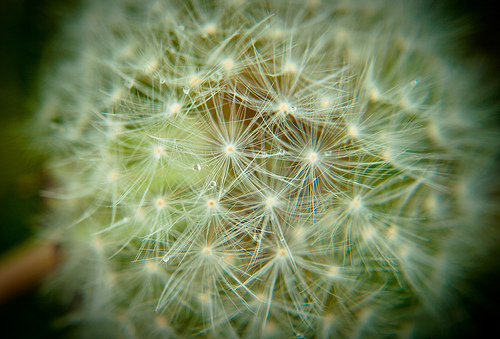
Flower: dandelion